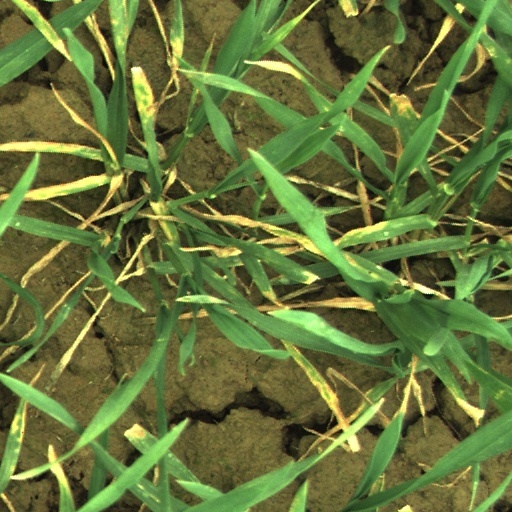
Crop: wheat